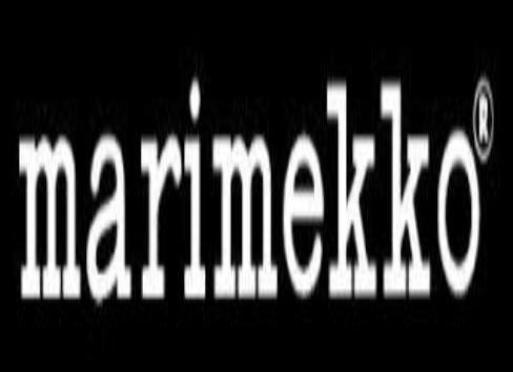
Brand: marimekko
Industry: Necessities